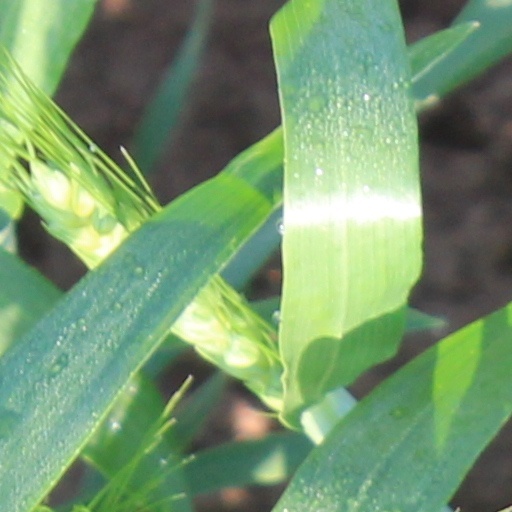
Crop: wheat